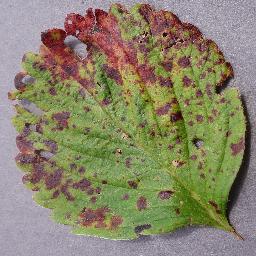
Label: Strawberry___Leaf_scorch